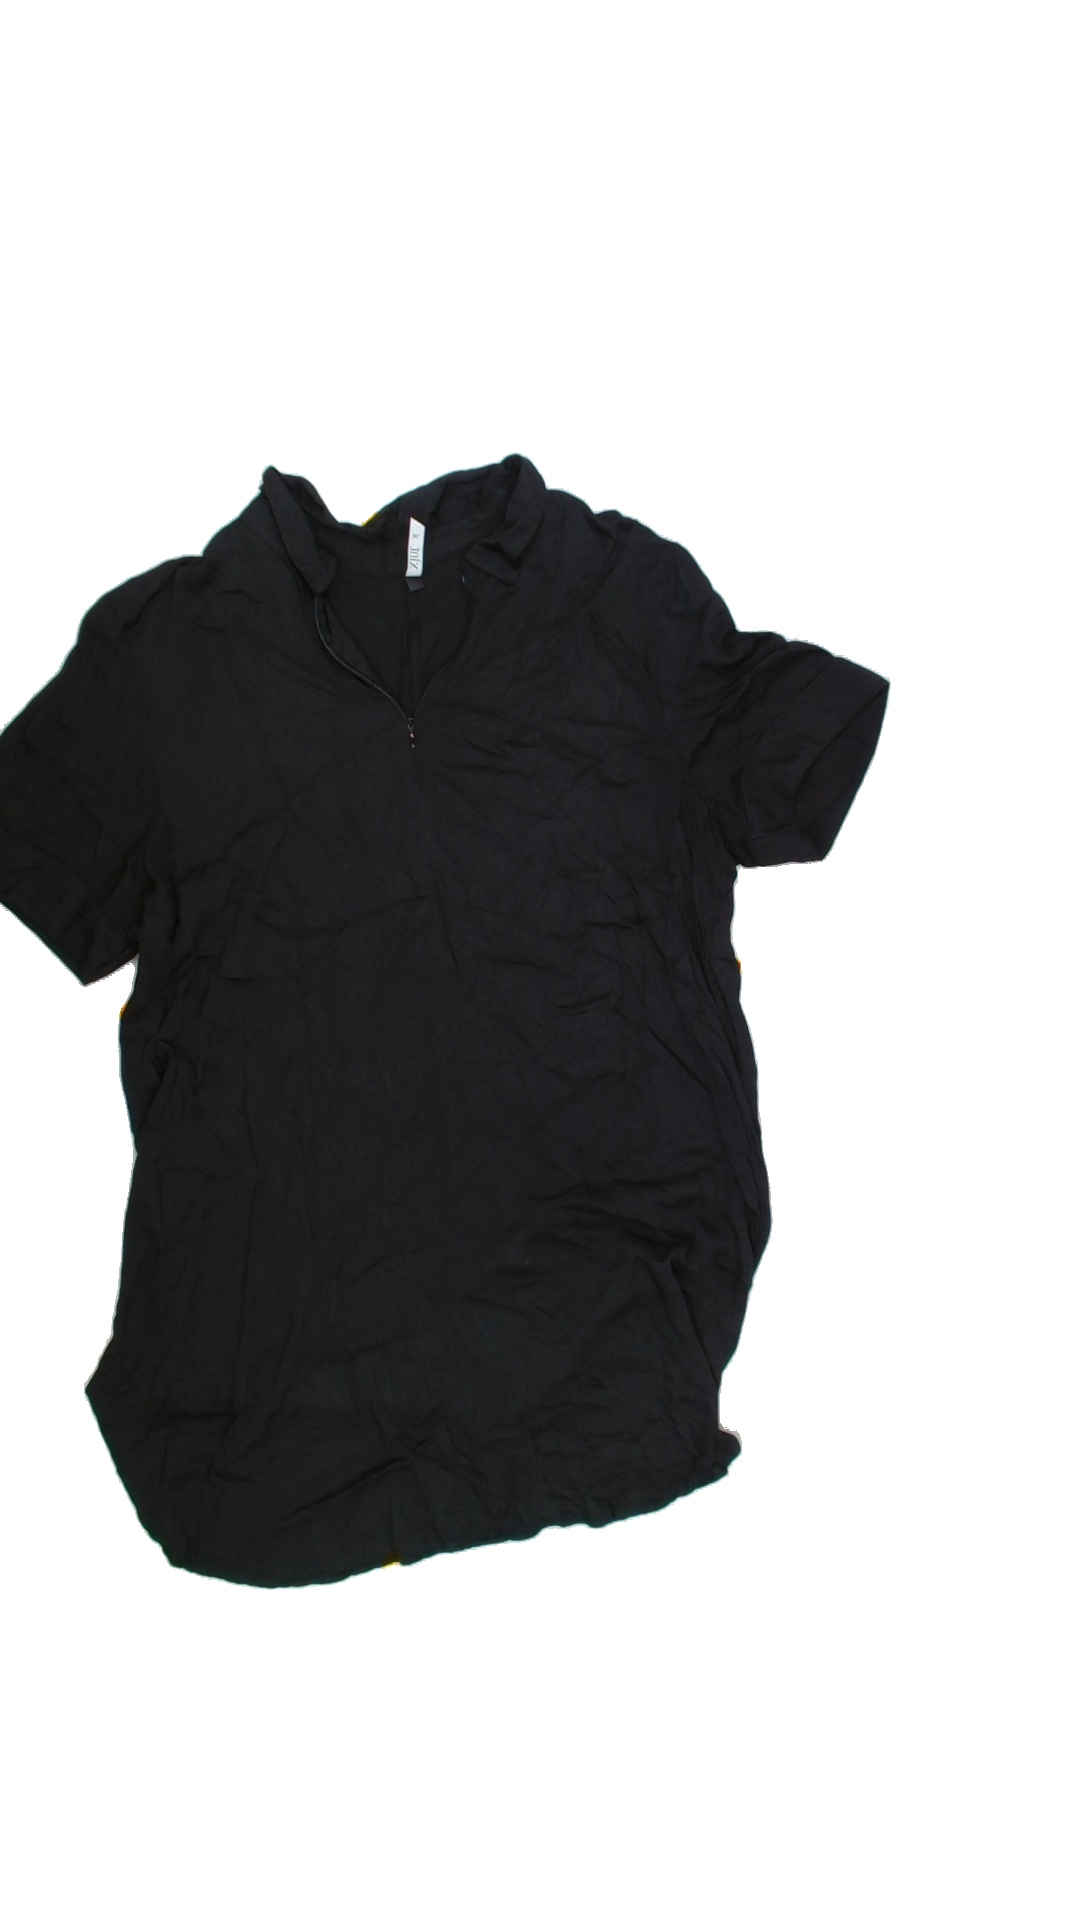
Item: Dress (Ladies)
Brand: Xlnt (kappahl)
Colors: Black
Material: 100%viscose
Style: No trend
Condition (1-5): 4
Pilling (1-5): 4
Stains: No
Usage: Reuse
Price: <50